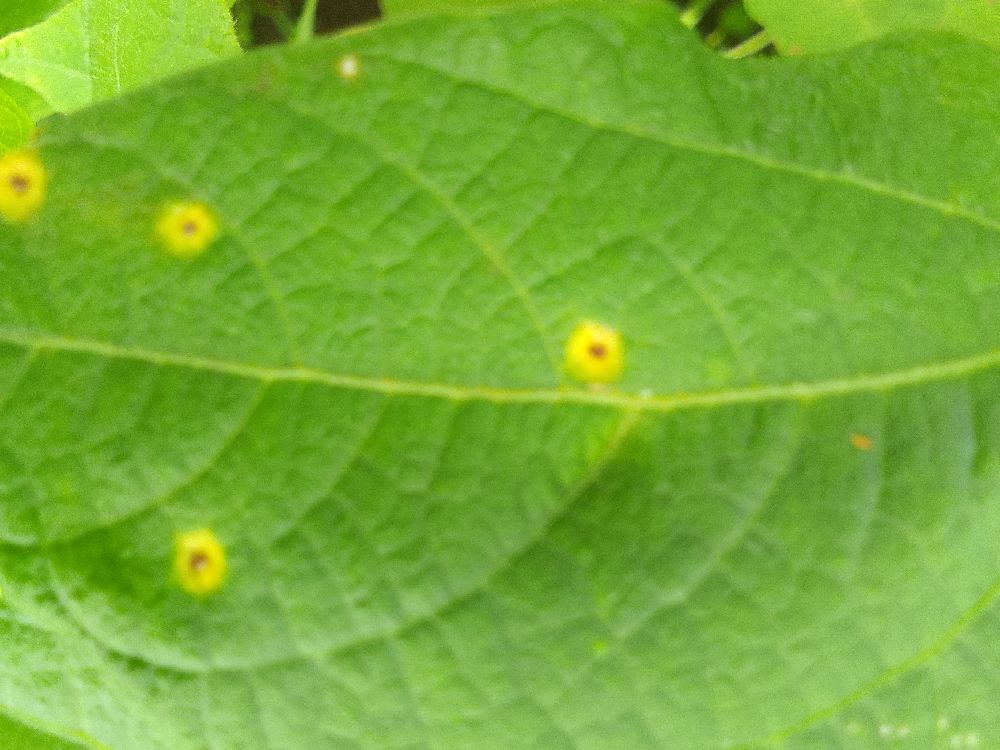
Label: rust